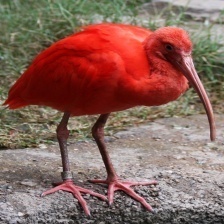
Species: SCARLET IBIS
Scientific name: EUDOCIMUS RUBER